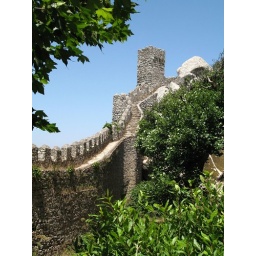
the ruined wall of the Castelo dos Mouros (Moorish castle) over the crest line of the hill nearby Sintra